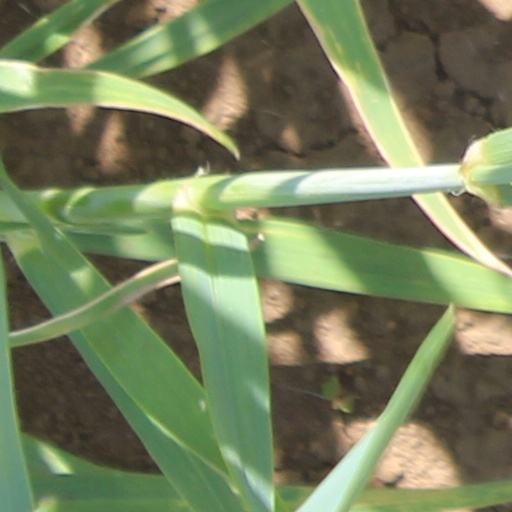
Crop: wheat